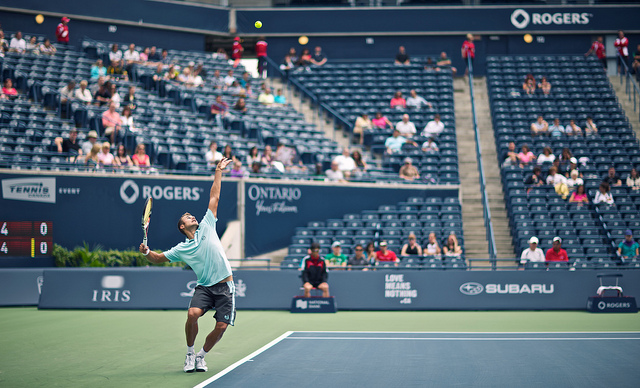
một người đàn ông đang chuẩn bị phát bóng ở trên sân tennis